Samuel Lister, 1st Baron Masham

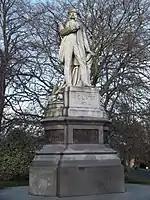
The statue of Lister in Bradford's Lister Park depicts him standing with a two-foot rule clasped across his chest.

A statue of him now stands in Lister Park, in Manningham, Bradford, West Yorkshire, sculpted by Matthew Noble from a block of white Sicilian marble and unveiled on Saturday 15 May 1875 by W. E. Forster, then Member of Parliament for Bradford. Lister Park was donated to the people of Bradford by Lister.